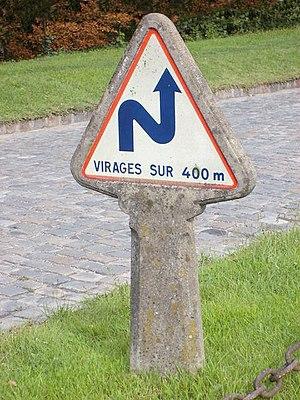
Panneau Michelin d'annonce de virages sur 400 mètres dont le premier est à droite.
La signalétique Michelin désigne les panneaux de signalisation routière et d'indication touristique en lave émaillée sur un support en béton armé, produits par Michelin pour la France entre 1910 et 1971.
En France, le panneau de signalisation A1c annonce une succession de virages dont le premier est à droite.